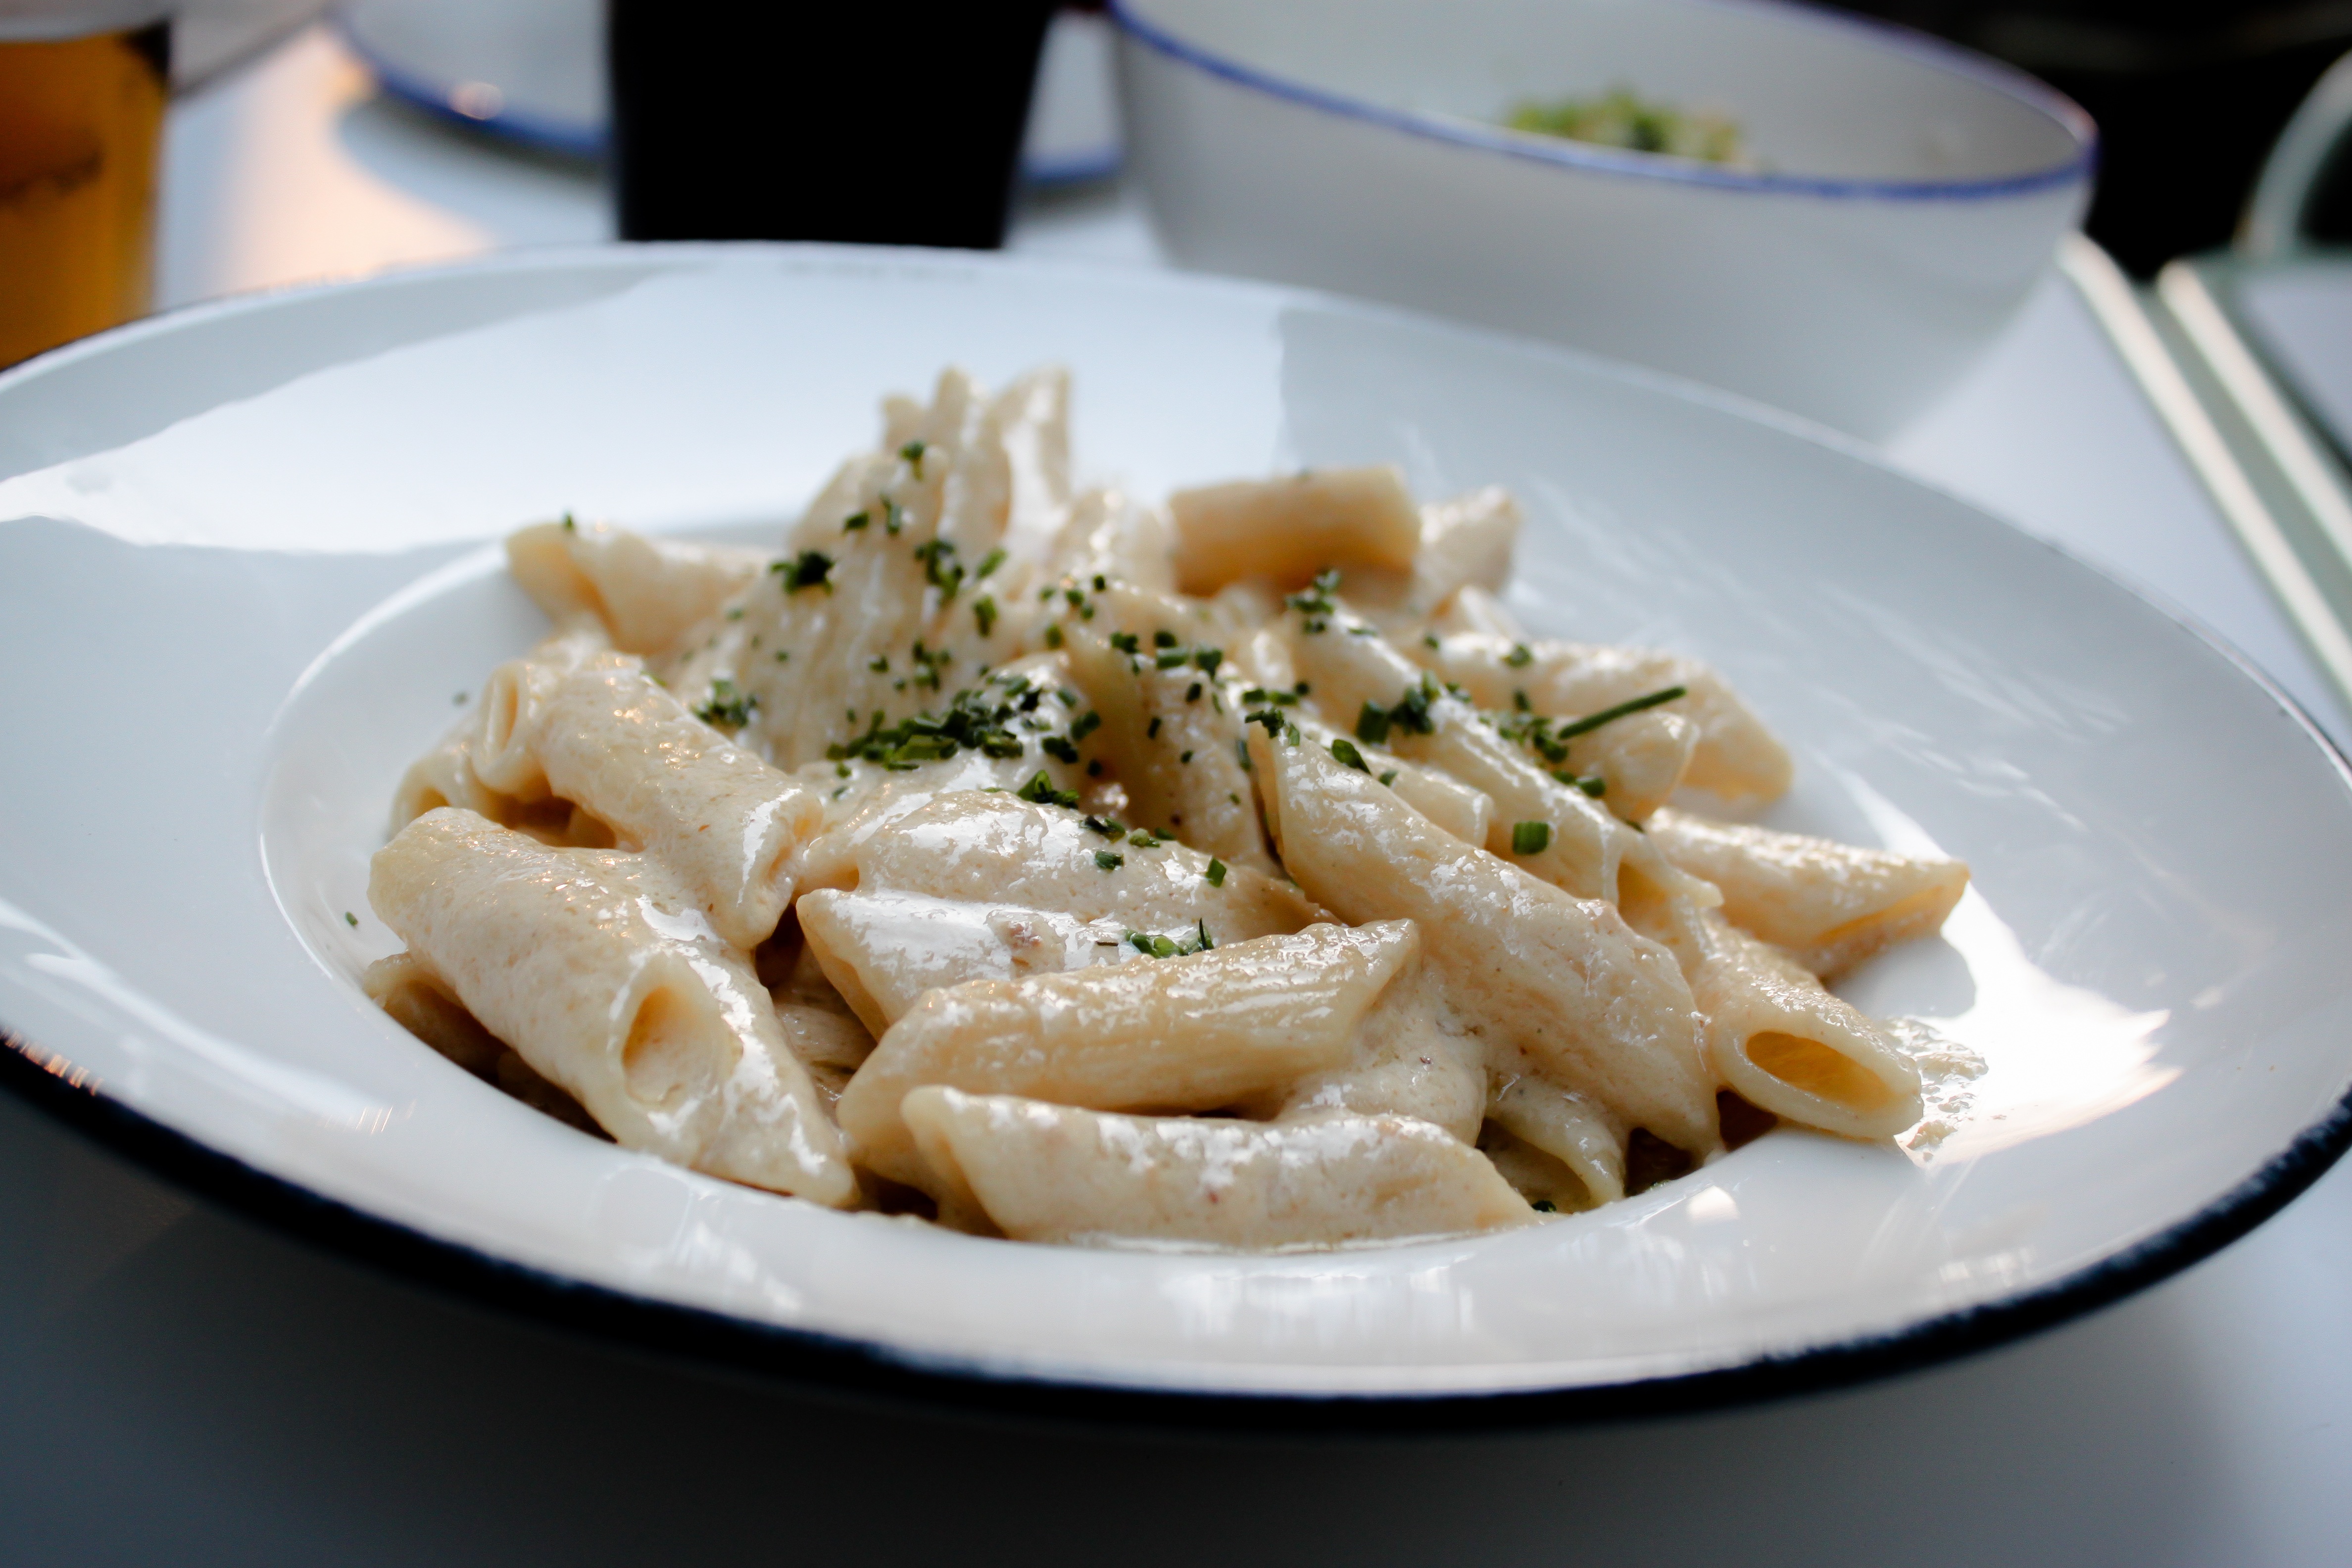
dish, food, produce, cuisine, pasta, penne, italian food, carbonara, european food